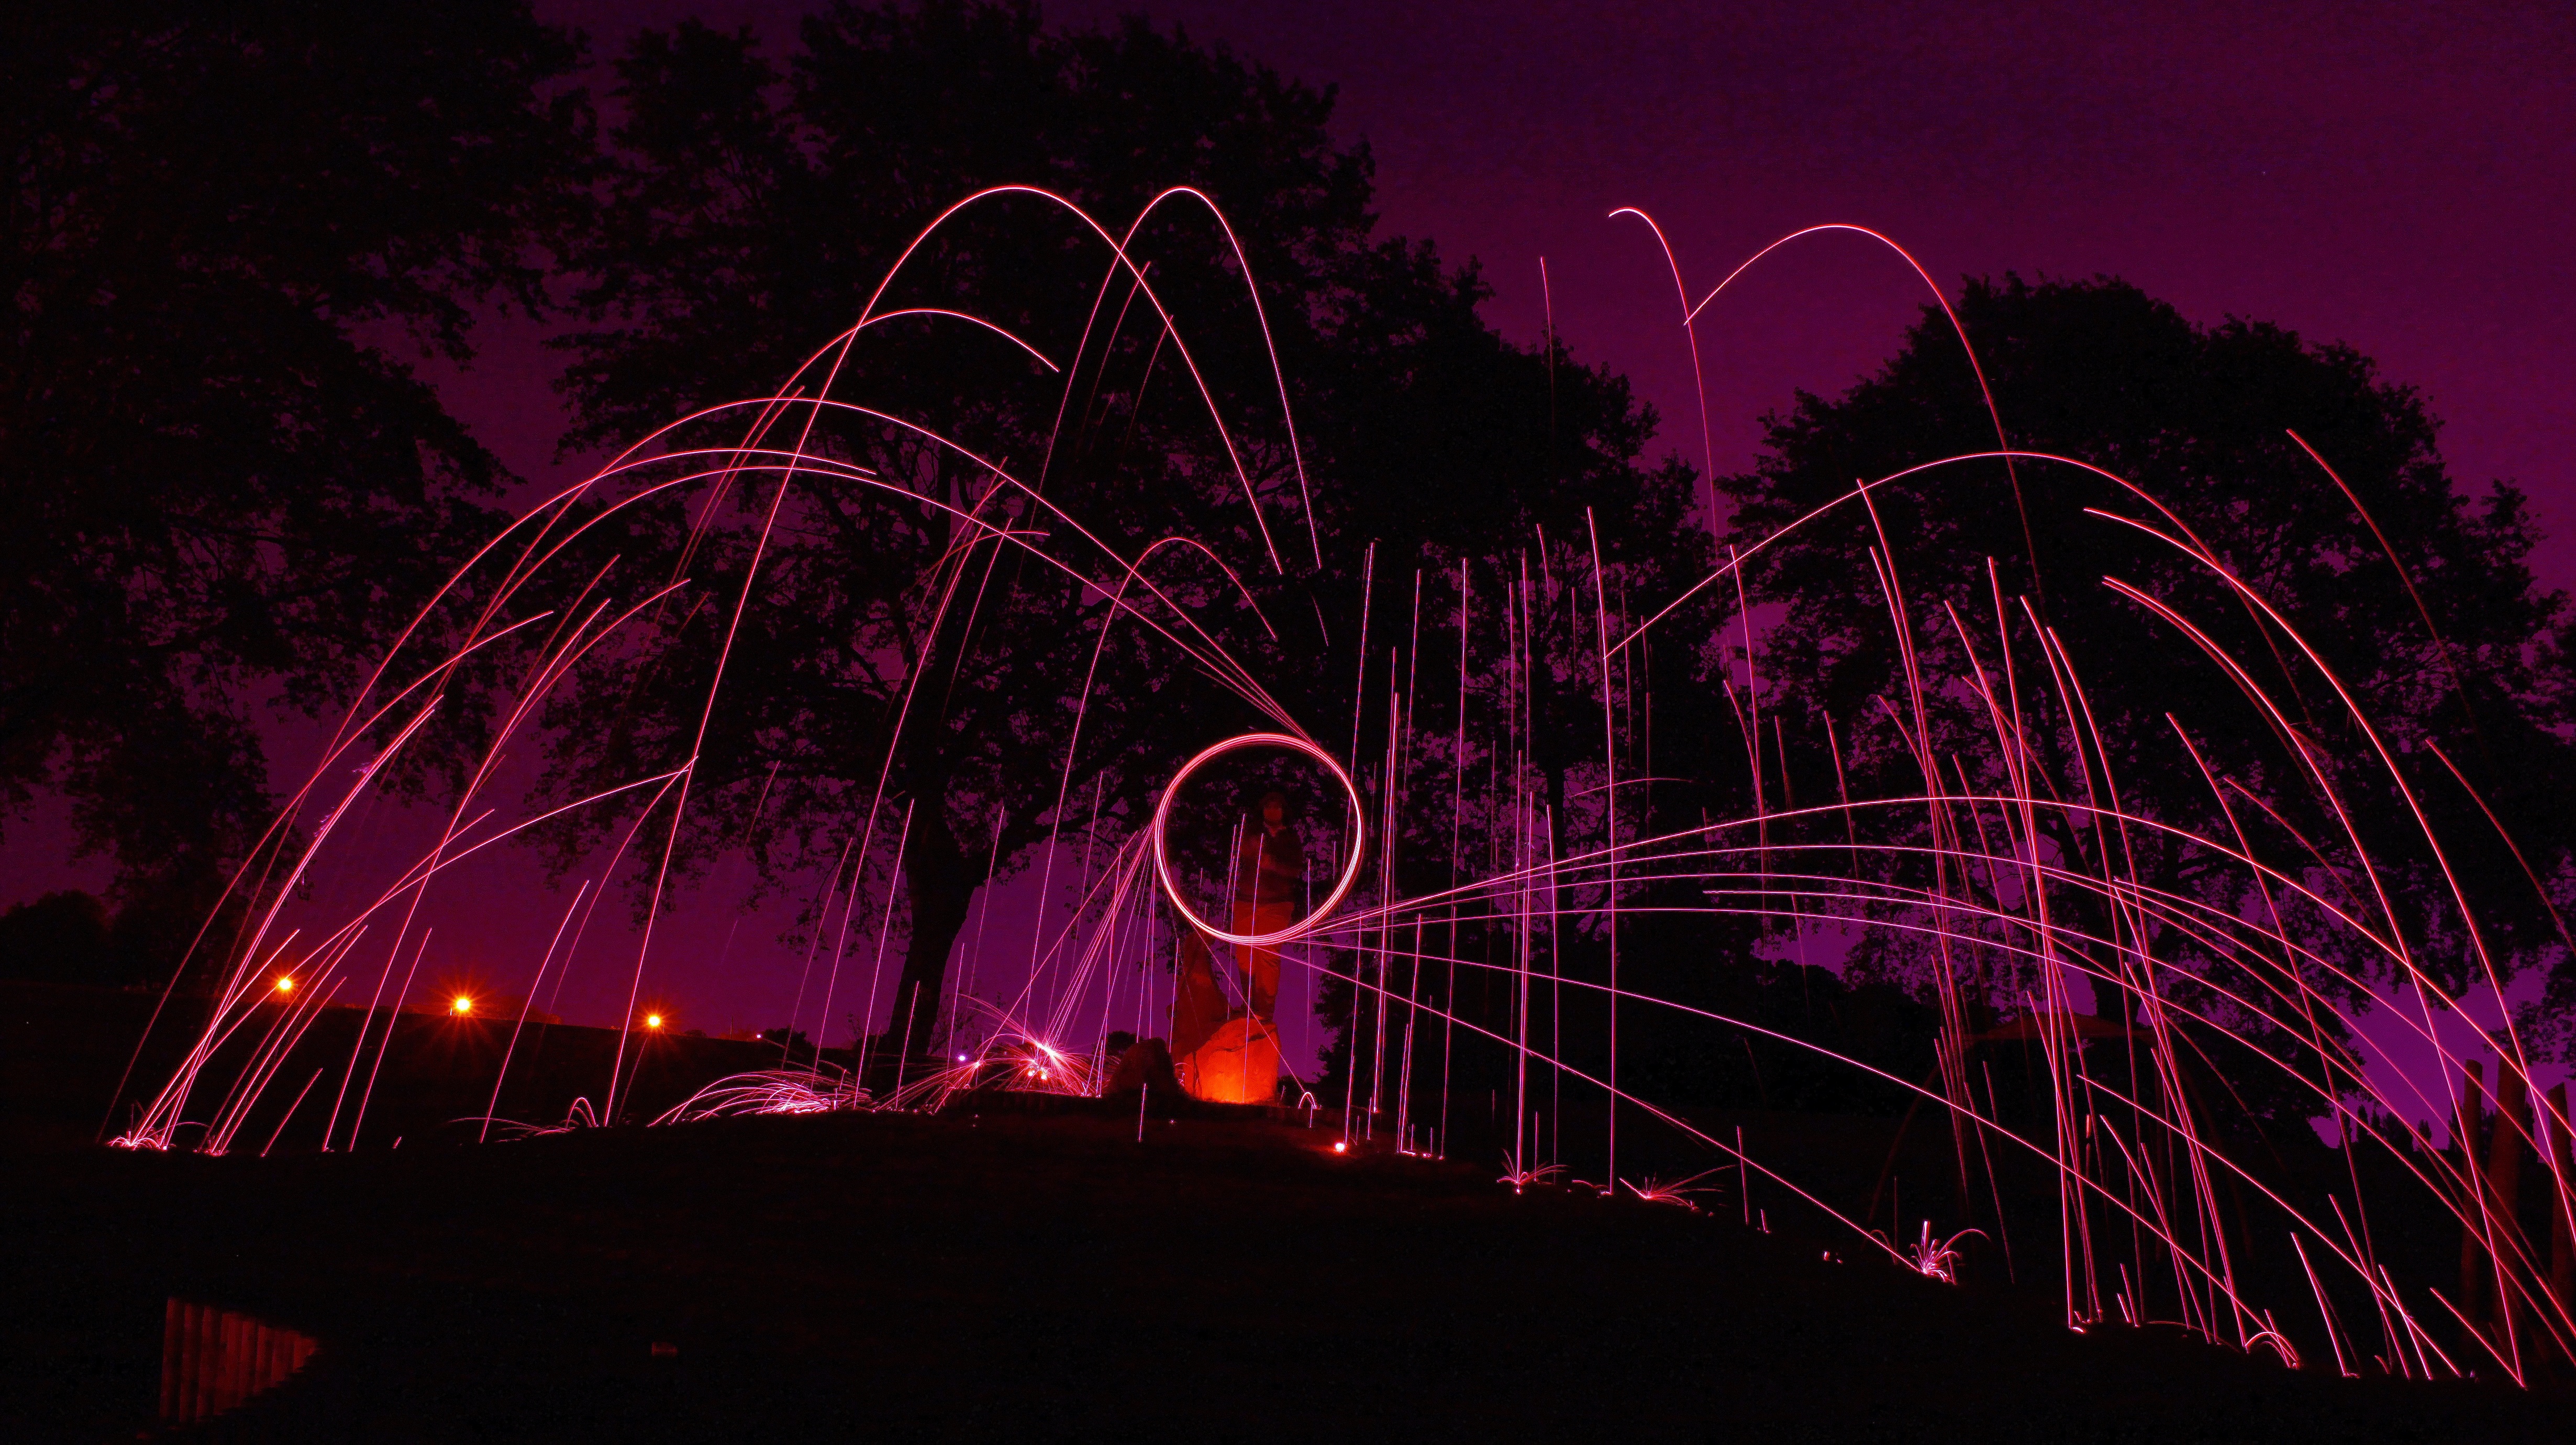
light, night, recreation, sparkler, darkness, fireworks, sparks, event, steel wool, outdoor recreation, creative use of light